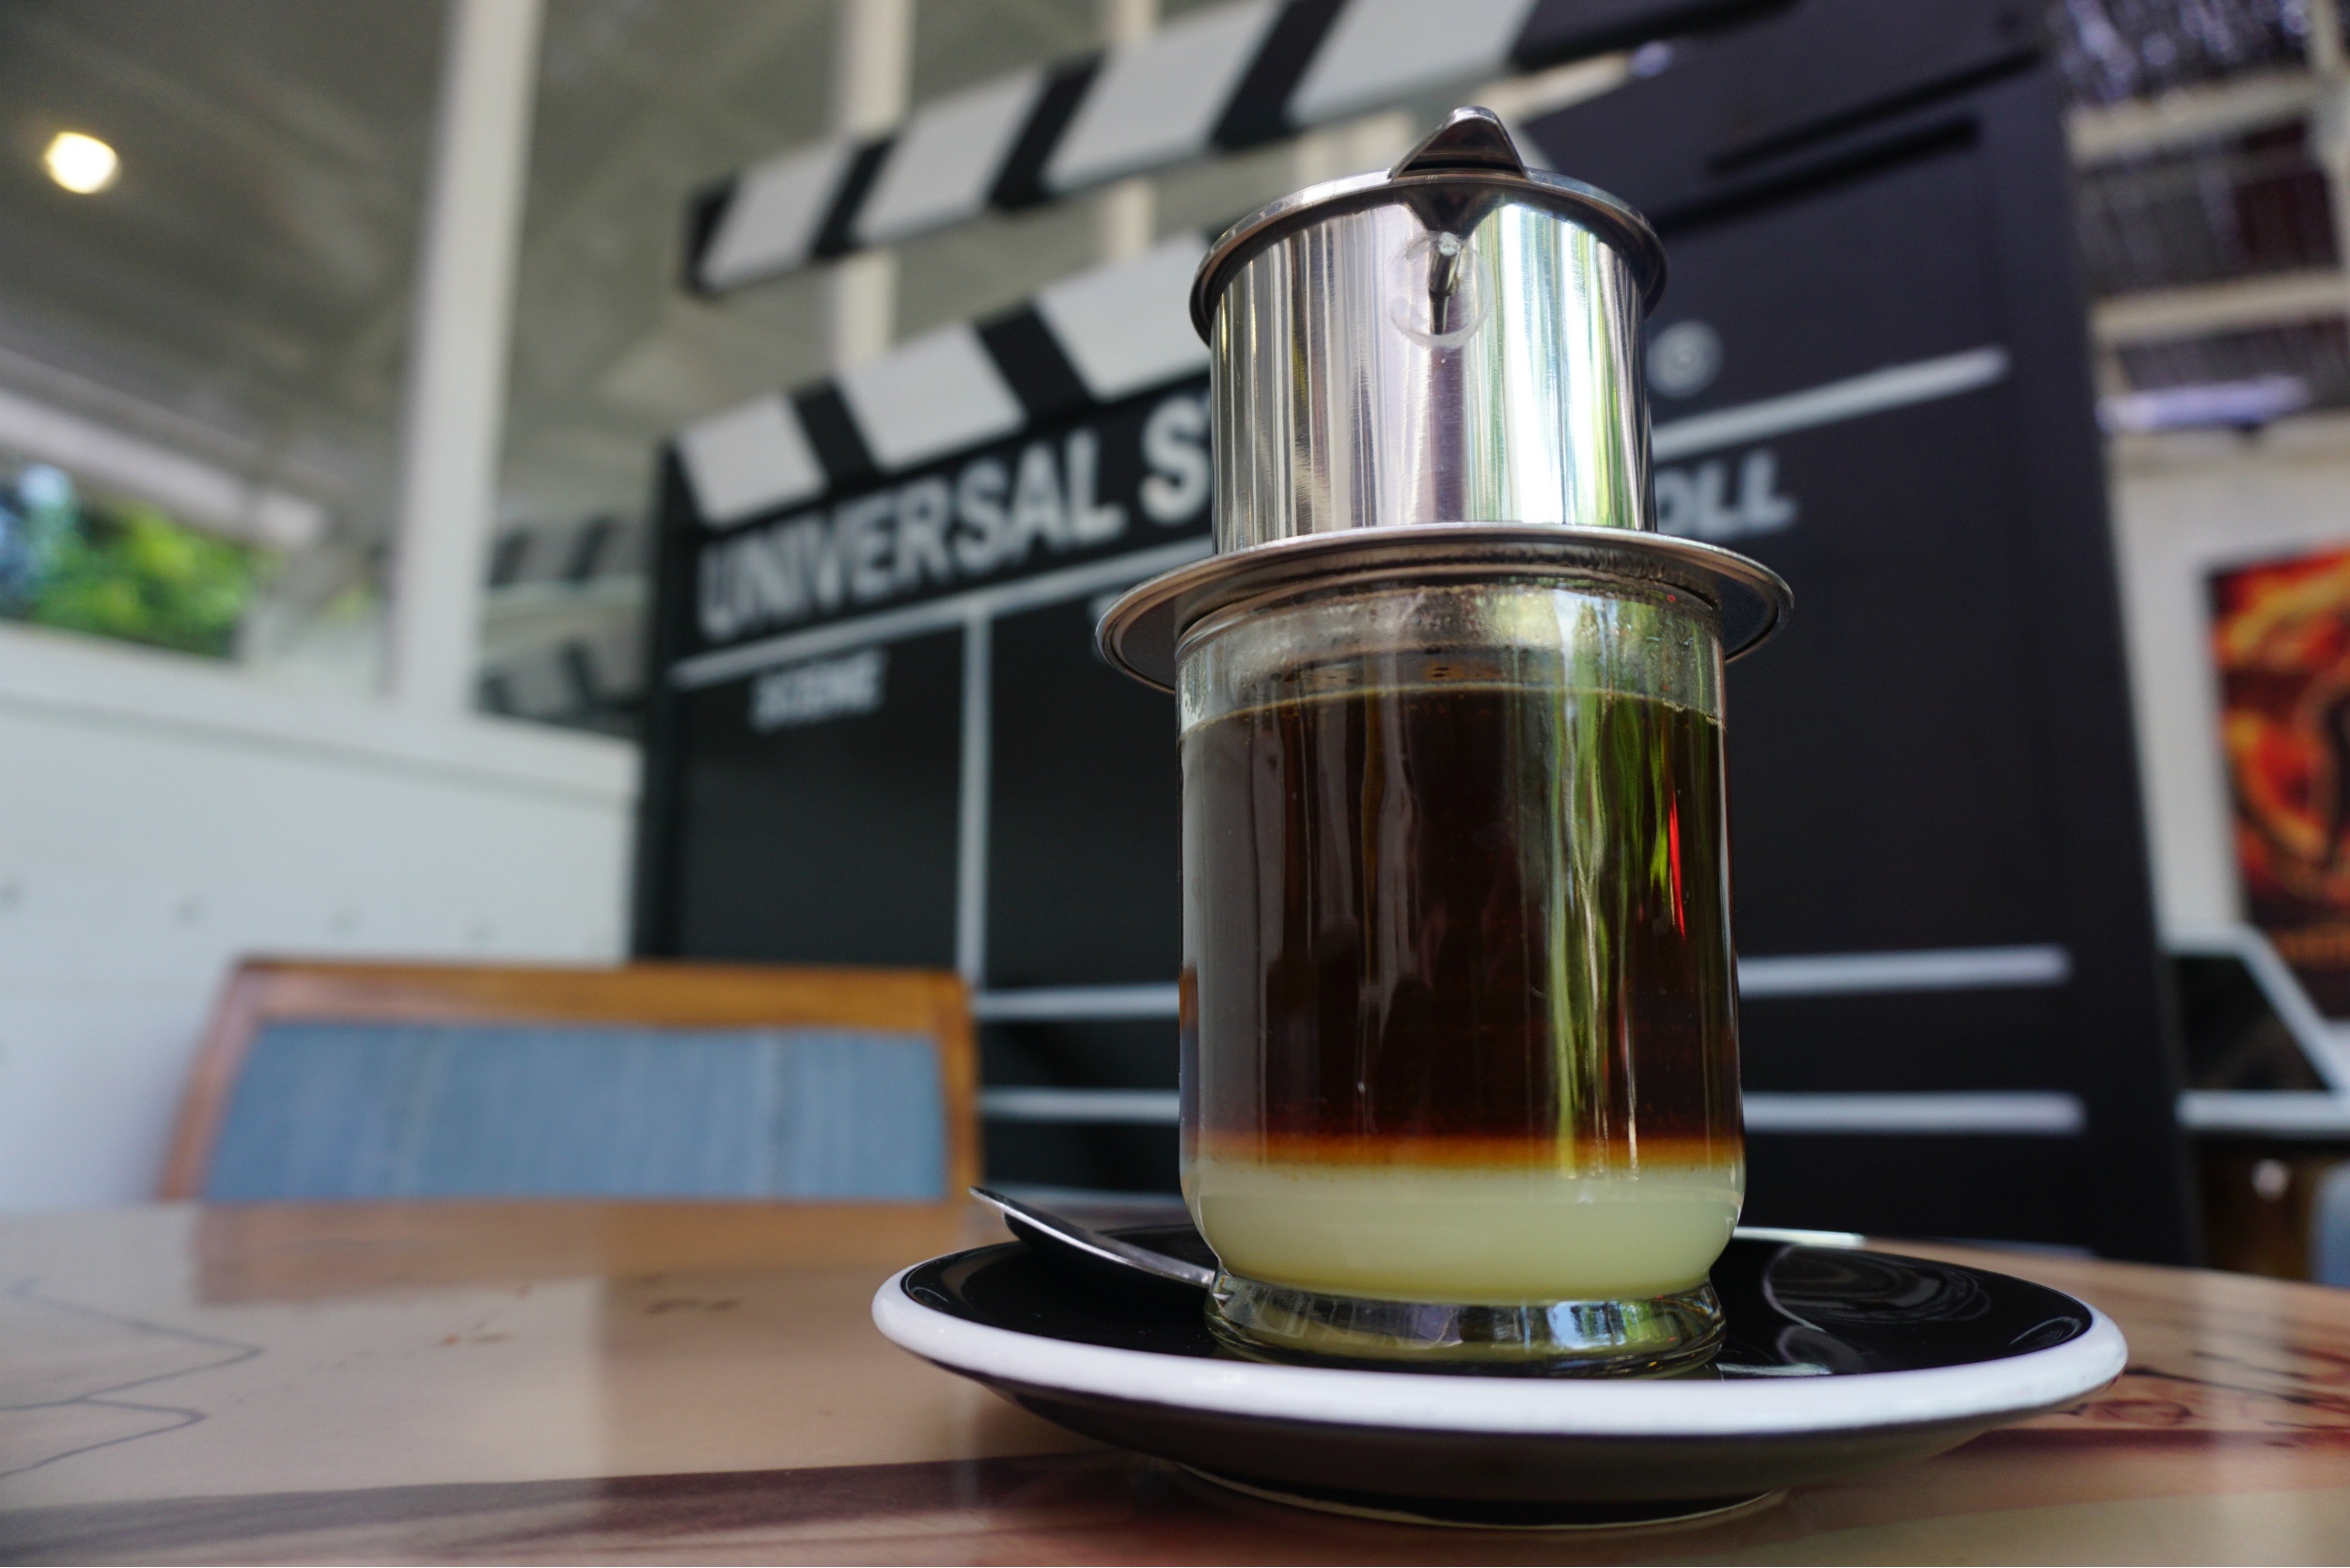
coffee, cup, beverage, drink, weight, breakfast, espresso, liqueur, diet, distilled beverage